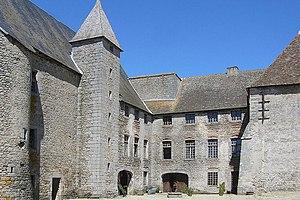
Commanderie de Lavaufranche, Creuse.
Cet article recense les sites retenus pour le loto du patrimoine en 2019.
Cet article recense les monuments historiques de la Creuse, en France.